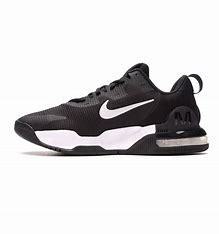
Brand: Nike
Model: Air Max Alpha 5